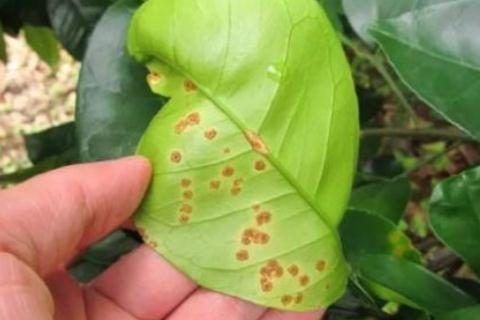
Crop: unknown
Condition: citrus_citrus_canker